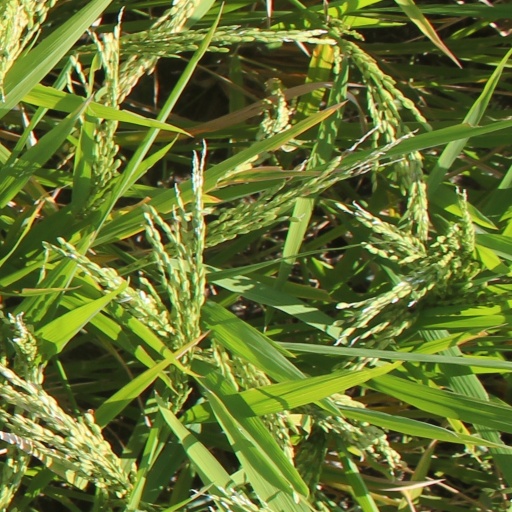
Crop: rice